University of Missouri Women's and Children's Hospital

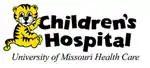

The University of Missouri Children's Hospital, also known as the MU Children's Hospital, was the largest pediatric health care facility in Mid-Missouri. More than 100 physicians provided care in more than 30 pediatric specialties including cardiology, cancer and surgical specialties, radiology, a pediatric sleep lab, and plastic and reconstructive surgery. One of the few remaining pediatric services remaining at Women's is the highest level Neonatal Intensive Care Unit (Level III). The sophisticated Pediatric Intensive Care Unit (PICU), an adolescent unit, a short-stay center, a general pediatrics unit, an adolescent game room, a pediatric play room, a patient playground, and a school for children who are in the hospital for a long period of time have been moved to the main University Hospital Campus. In 2009, more than 4,000 patients were admitted to Children's Hospital. Clinic visits numbered nearly to 42,500.